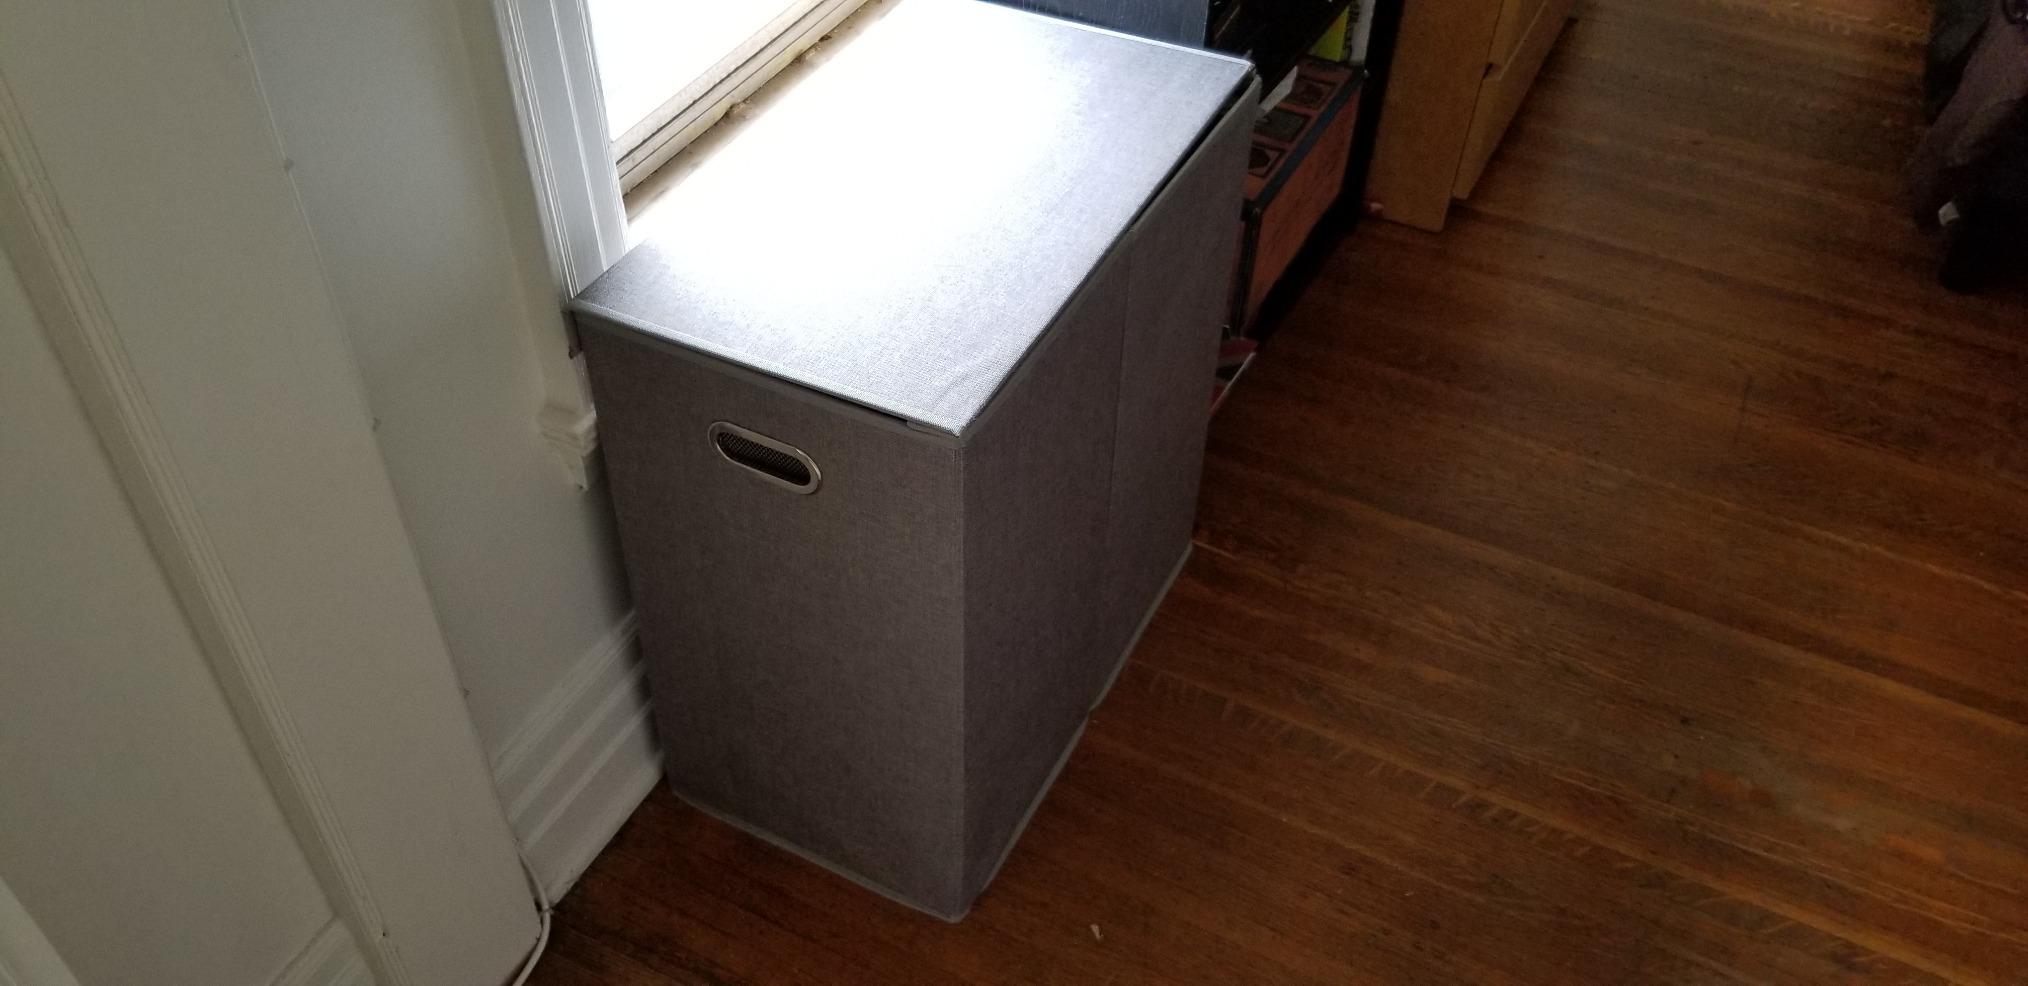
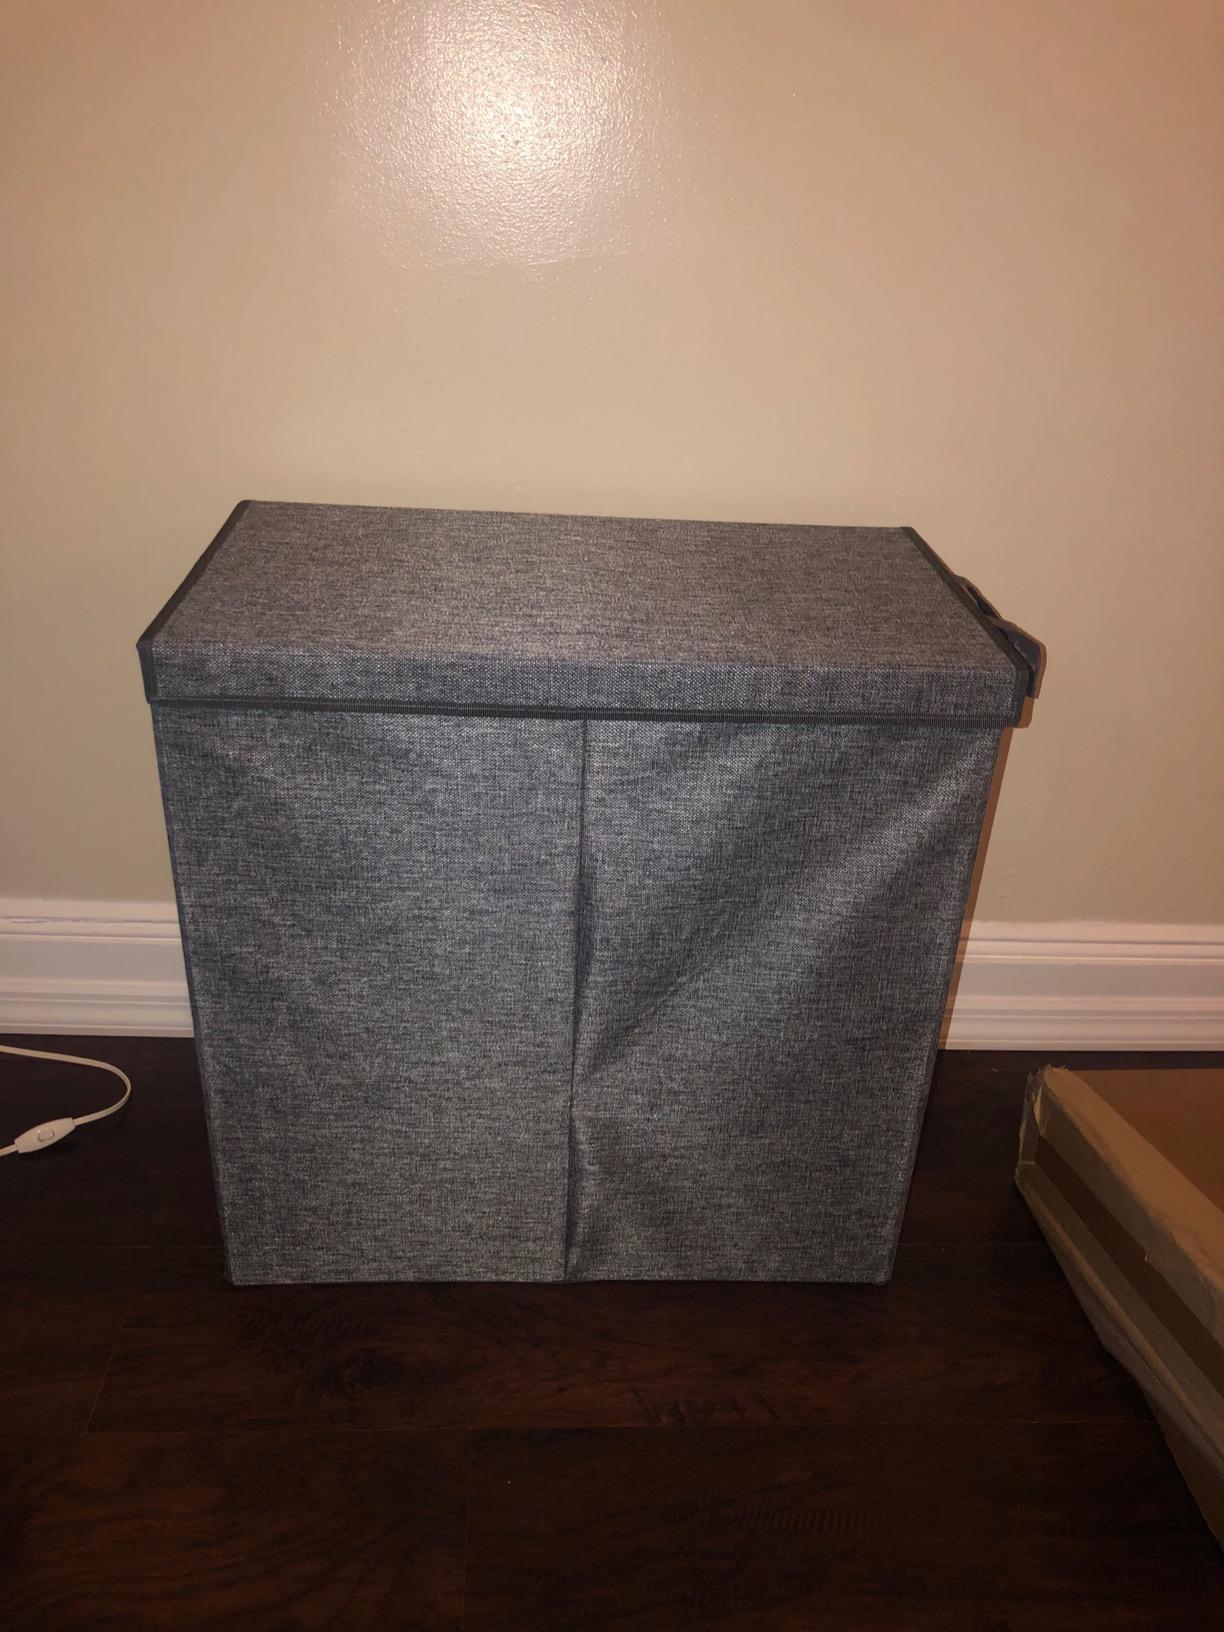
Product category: items_hamper
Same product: yes